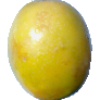
Label: Maracuja 1